Licton Springs, Seattle

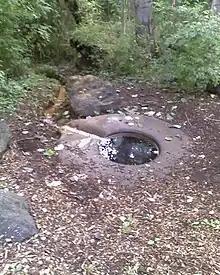
Licton Springs, the natural iron spring

Licton Springs is both a residential neighborhood and a natural spring at the north end of Licton Springs Park, which has a long history as both a unique recreational spot and a commercial crossroads. The neighborhood, wedged between the busy corridors of Interstate 5 and Aurora Avenue, takes its name from "líq’tәd" ("LEEK-teed") or Licton, the Lushootseed (Whulshootseed) Coast Salish word for the reddish mud of the springs—. The "Dkh’Duw’Absh", People of the Inside and "Xacuabš", People of the Large Lake, Lushootseed (Skagit-Nisqually) Coast Salish native people had used the springs area as a spiritual health spa since the area was populated after the last glacial period (c. 8,000 BCE—10,000 years ago). In the 1850s, the "Dkh’Duw’Absh" and "Xacuabš" became the Duwamish tribe of today.